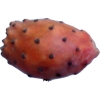
Label: cactus_fruit_red